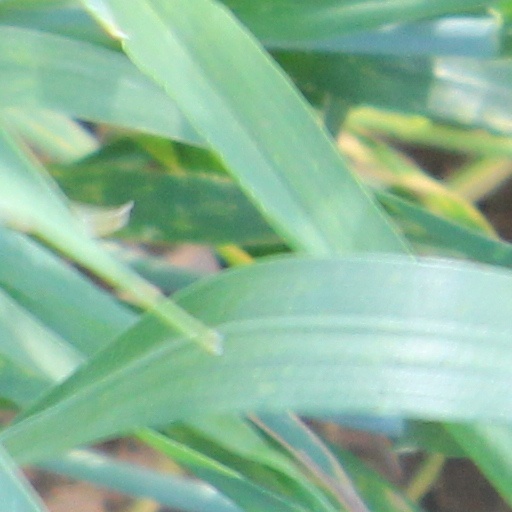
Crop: wheat